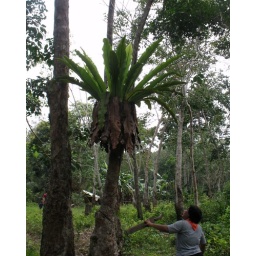
Santi and plant in tree